King City Secondary School

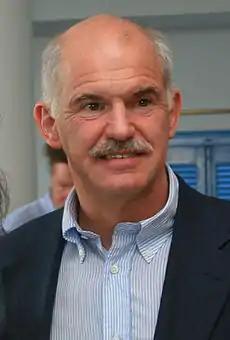
George Papandreou, 1970 graduate of King City Secondary School.

The KCSS Alumni Association has organized school reunions quinquennially (every five years) since 1986, and has presented a student from each graduating class with a bursary of $300 since 1988. In 2002, it established a "Case of Distinction" to honour former students who have made outstanding contributions or achievements locally, nationally, or internationally.